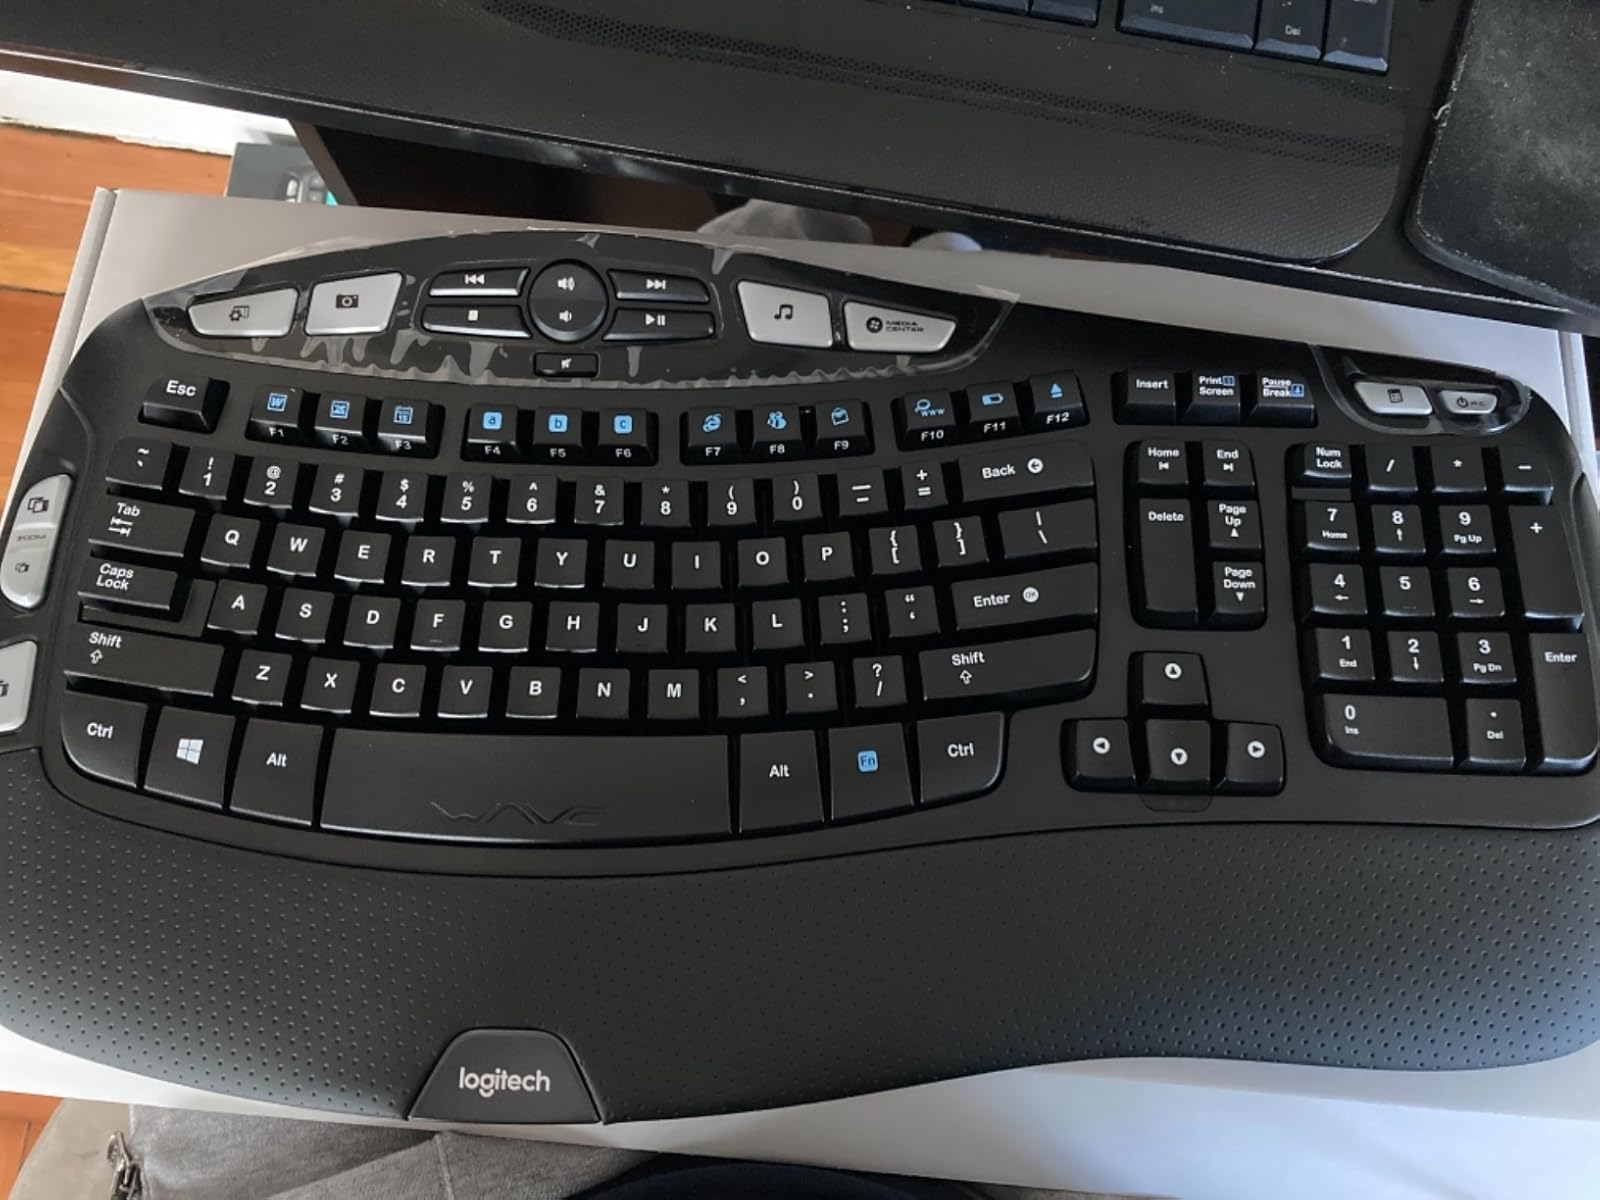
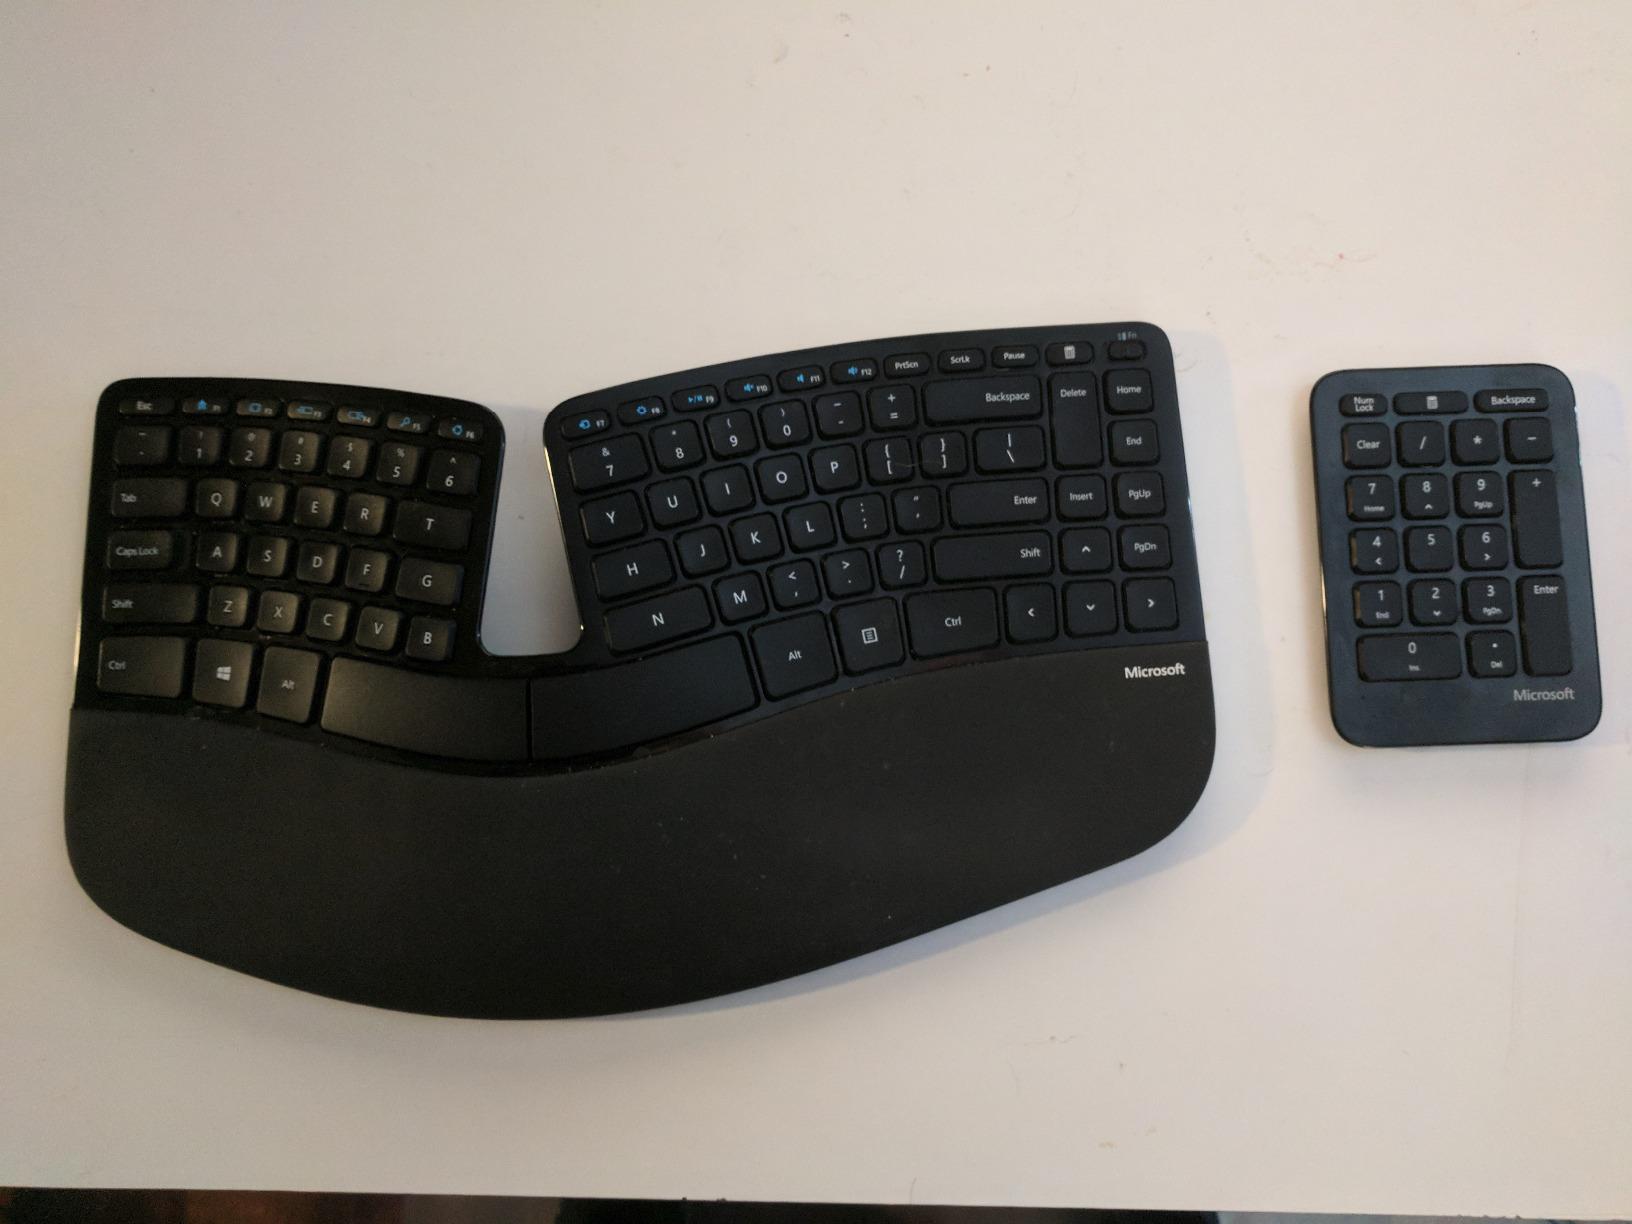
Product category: keyboard
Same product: no